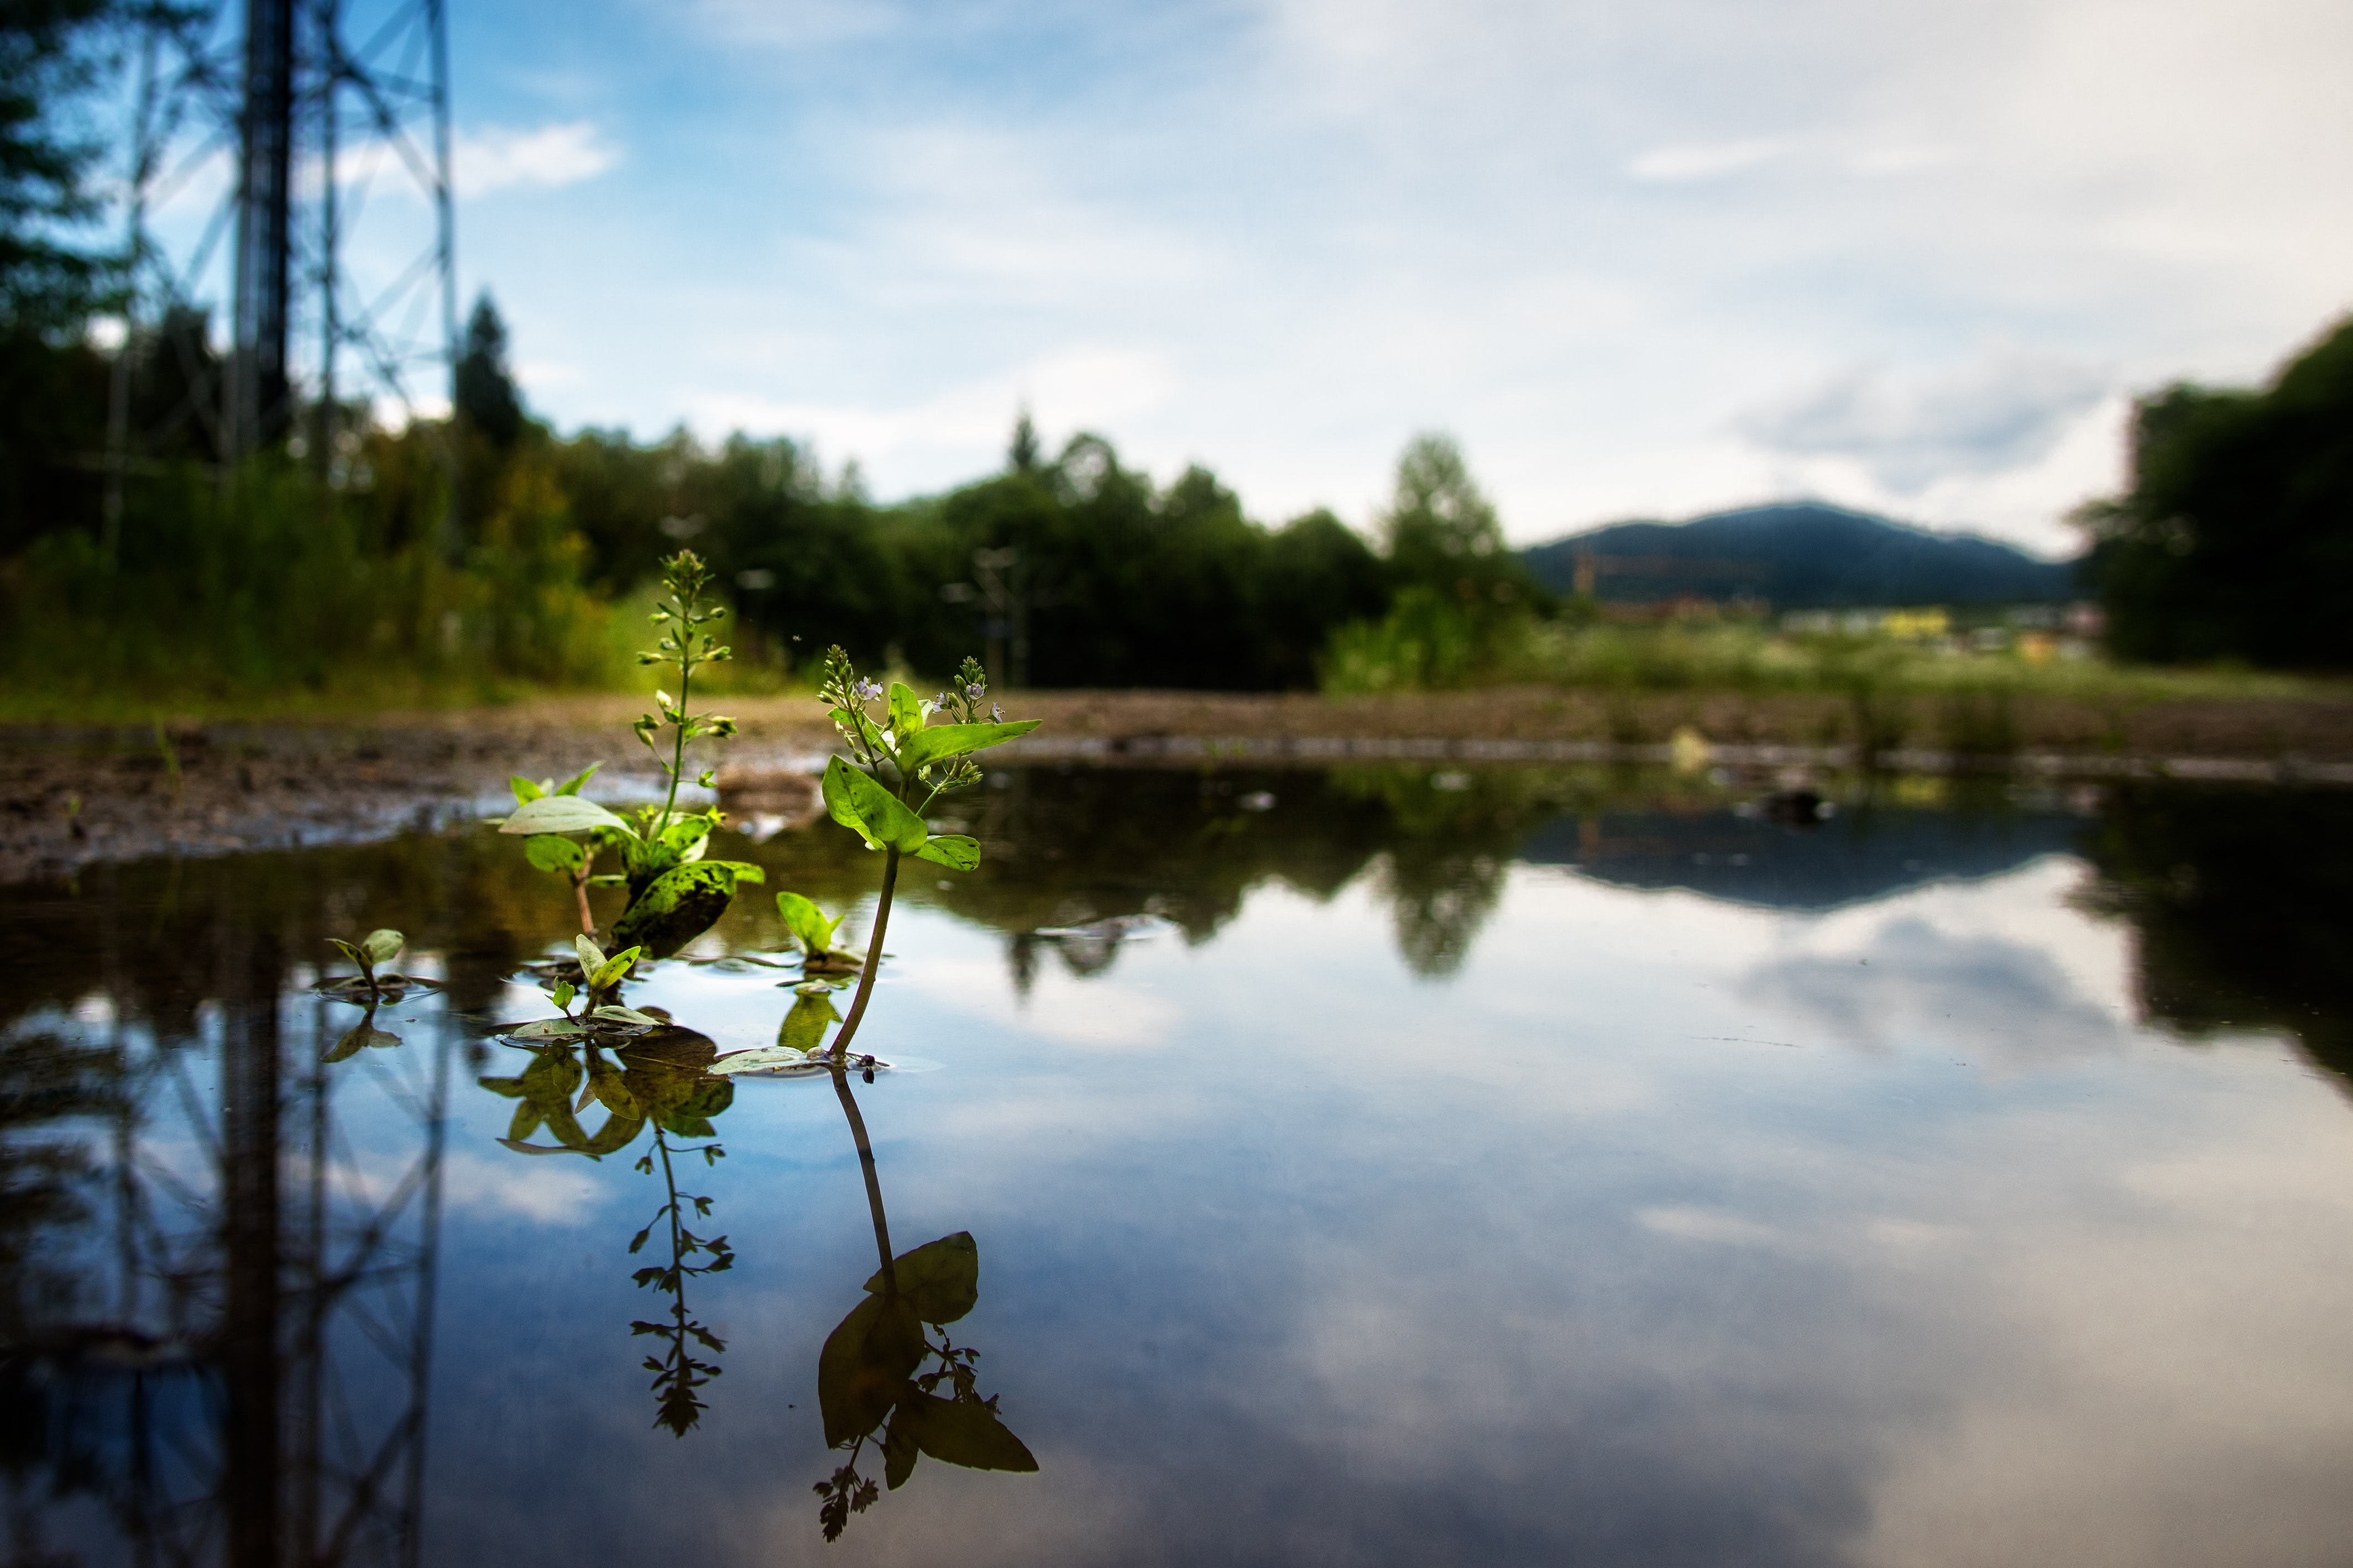
reflection, body of water, nature, water, water resources, natural landscape, sky, lake, natural environment, river, pond, tree, bank, wilderness, reservoir, cloud, loch, botany, leaf, watercourse, plant, landscape, wetland, fish pond, tarn, lake district, photography, lacustrine plain, water lily, forest, leisure, flower, mountain, hill, marsh, bog